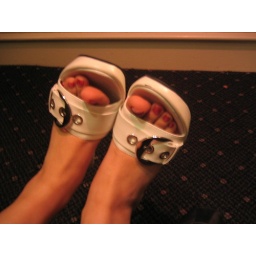
Virnas stylnin' in her white shoes